Onizuka Station

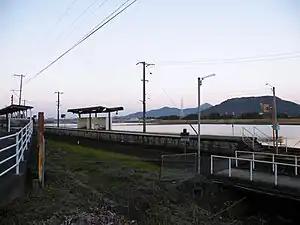
Onizuka Station in 2009

is a passenger railway station operated by JR Kyushu located in the city of Karatsu, Saga Prefecture, Japan.